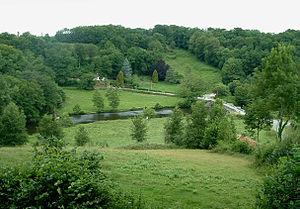
Rancon
Rancon est une commune française située dans le département de la Haute-Vienne, en région Nouvelle-Aquitaine.